Hyperboloid model

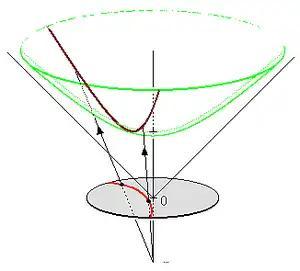
Red circular arc is geodesic in Poincaré disk model; it projects to the brown geodesic on the green hyperboloid.

In geometry, the hyperboloid model, also known as the Minkowski model after Hermann Minkowski, is a model of "n"-dimensional hyperbolic geometry in which points are represented by points on the forward sheet "S" of a two-sheeted hyperboloid in ("n"+1)-dimensional Minkowski space or by the displacement vectors from the origin to those points, and "m"-planes are represented by the intersections of ("m"+1)-planes passing through the origin in Minkowski space with "S" or by wedge products of "m" vectors. Hyperbolic space is embedded isometrically in Minkowski space; that is, the hyperbolic distance function is inherited from Minkowski space, analogous to the way spherical distance is inherited from Euclidean distance when the "n"-sphere is embedded in ("n"+1)-dimensional Euclidean space.